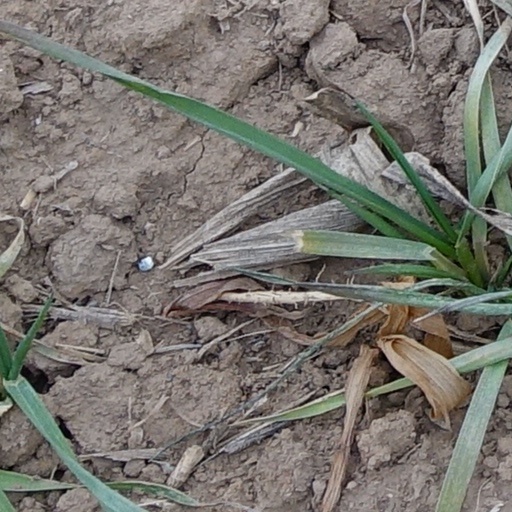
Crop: wheat